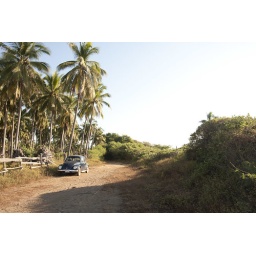
this is a volkswagen beetle near a fence with some palm trees